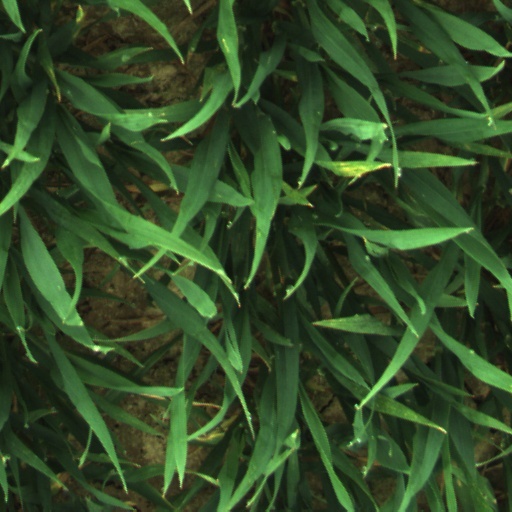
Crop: wheat